Hearing protection device

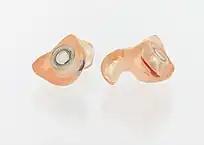
Custom earplug hearing protection devices.

Some electronic HPDs, known as Hearing Enhancement Protection Systems, provide hearing protection from high-level sounds while allowing transmission of other sounds like speech. Some also have the ability to amplify low-level sounds. This type may be beneficial for users who are in noisy environments, but still need access to lower level sounds. For example, soldiers who need to protect their hearing but also need to be able to identify enemy forces and communicate in noise, hunters who rely on detecting and localizing soft sounds of wildlife but still wish to protect their hearing from recreational firearm blasts, as well as users with pre-existing hearing loss who are in noisy environments may all benefit from In Ear Electronic Hearing Enhancement Protection Systems.